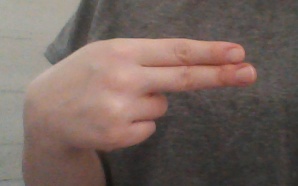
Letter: ain